Fox Theater (Stevens Point, Wisconsin)

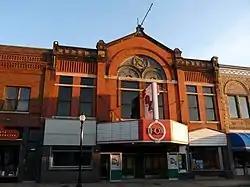
The Fox Theater

The Fox Theater is located in Stevens Point, Wisconsin. It was added to the National Register of Historic Places in 1982 for its architectural significance.